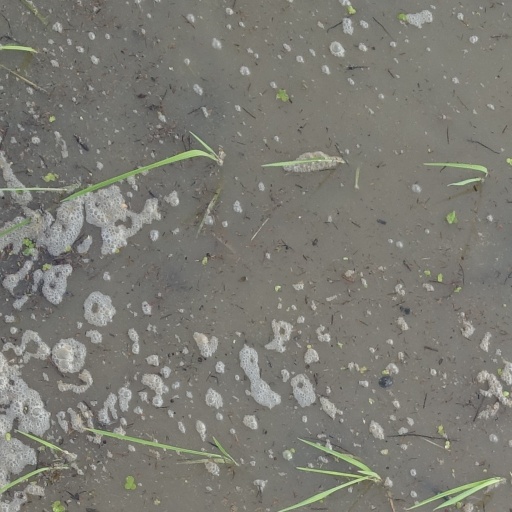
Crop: rice